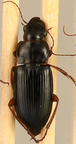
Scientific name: Harpalus paratus
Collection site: North Sterling NEON (STER), plot STER_033